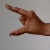
The image shows a hand gesture representing the letter 'Z' in Indian Sign Language.